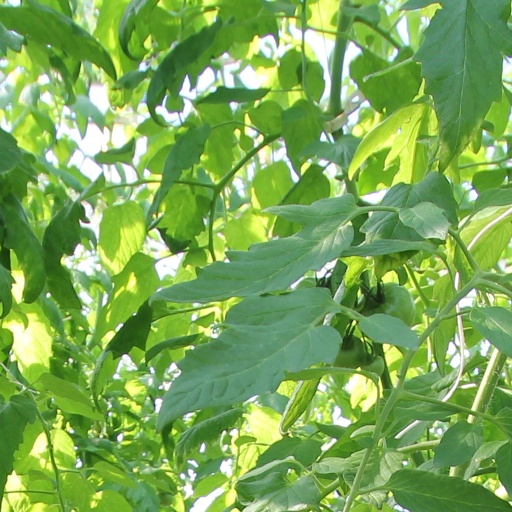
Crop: tomato